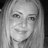
Emotion: happy